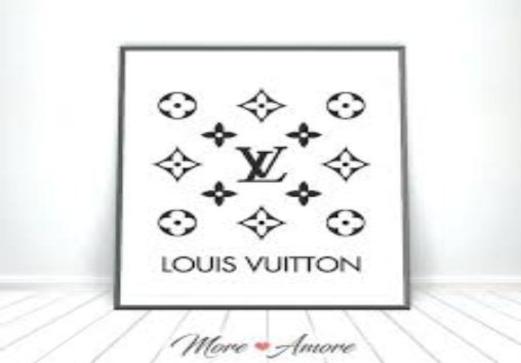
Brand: louis vuitton-1
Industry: Clothes